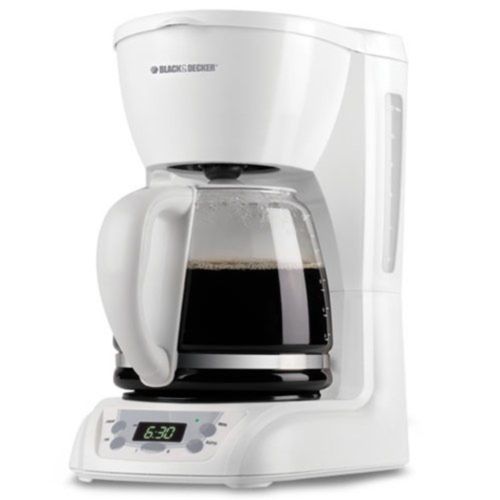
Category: coffee maker